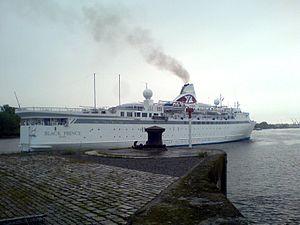
Escale à Nantes du paquebot ""Black Prince"" IMO Number: 6613328 MMSI Number: 311163000 Callsign: C6RS2 Length: 143 m Beam: 20 m"
Nantes est une commune de l'ouest de la France, située au sud du Massif armoricain, qui s'étend sur les rives de la Loire, à 50 km de l'océan Atlantique.
Le Grand port maritime de Nantes-Saint-Nazaire est un grand port maritime, établissement public de l'État français, dont la tutelle de l'État est exercée par la Direction générale des infrastructures, des transports et de la mer du ministère de l'écologie, du développement durable et de l'énergie. Il a pour vocation de gérer l'activité maritime et portuaire de l'estuaire de la Loire et de mettre en œuvre les politiques publiques d'aménagement.